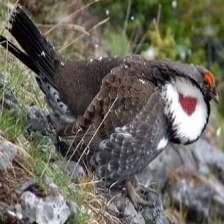
Species: BLUE GROUSE
Scientific name: DENDRAGAPUS OBSCURUS
ImageNet parent category: black_grouse